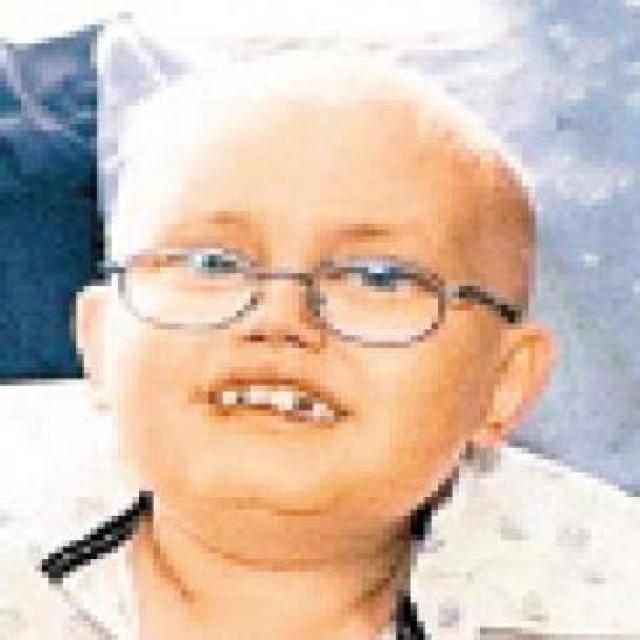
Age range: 0-12